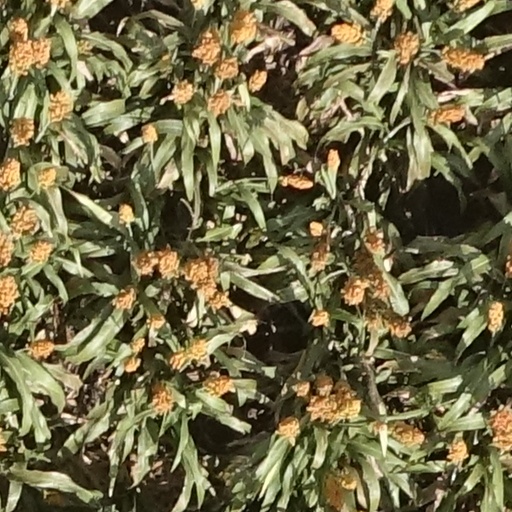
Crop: sorghum